French Directory

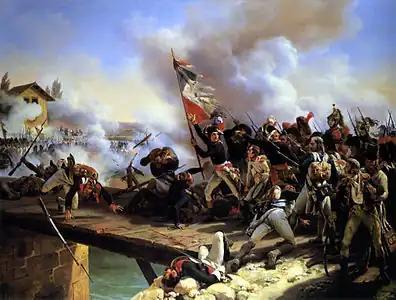
Bonaparte won his first major victory leading his soldiers across a bridge at the Battle of Arcole (17 November 1796)

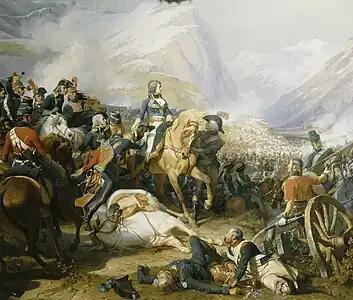
Bonaparte defeats the Austrians at the Battle of Rivoli (14 January 1797)

In 1795, the Directory faced a new threat from the left, from the followers of François Noël Babeuf, a talented political agitator who took the name "Gracchus" and was the organizer of what became known as the Conspiracy of the Equals. Babeuf had, since 1789, been drawn to the Agrarian Law, an agrarian reform preconized by the ancient Roman brothers, Tiberius and Gaius Gracchus, of sharing goods in common, as means of achieving economic equality. By the time of the fall of Robespierre, he had abandoned this as an impractical scheme and was moving towards a more complex plan. Babeuf did not call for the abolition of private property, and wrote that peasants should own their own plots of land, but he advocated that all wealth should be shared equally: all citizens who were able would be required to work, and all would receive the same income. Babeuf did not believe that the mass of French citizens was ready for self-government; accordingly, he proposed a dictatorship under his leadership until the people were educated enough to take charge. "People!", Babeuf wrote. "Breathe, see, recognize your guide, your defender... Your tribune presents himself with confidence."